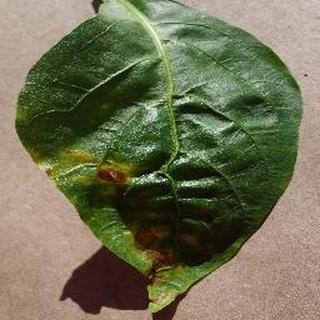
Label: bell_pepper_bacterial_spot